Oregon (sidewheeler 1852)

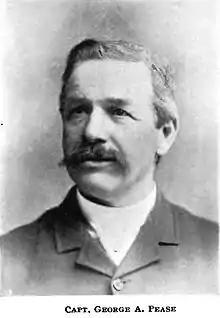
George A. Pease (1830-1919), first pilot of the Oregon.

Upon completion, Parker and J.D. Shields served as captains. George A. Pease was the pilot of the "Oregon" until July 1853. Another report states that Jacob Wortman, later president of the First National Bank of McMinnville, was the captain of "Oregon", starting in 1853. Fare from Oregon City to Corvallis, Oregon was then $30 for a trip.